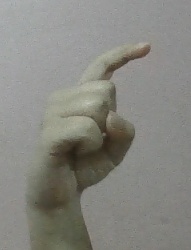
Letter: ra